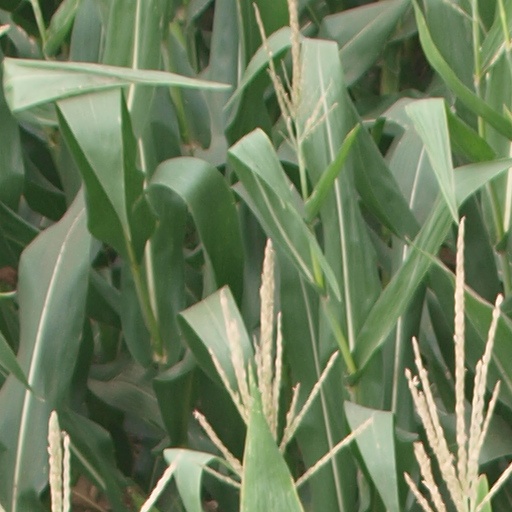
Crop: maize; corn